Decoration for Meritorious Services

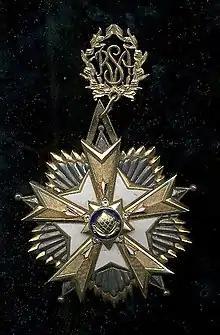
DMS as presented to Casper Hendrik Rautenbach

The Decoration for Meritorious Services was an honour conferred until 1987 by the Government of the Republic of South Africa, usually for political services to the country. The appointments were made by the State President of South Africa.